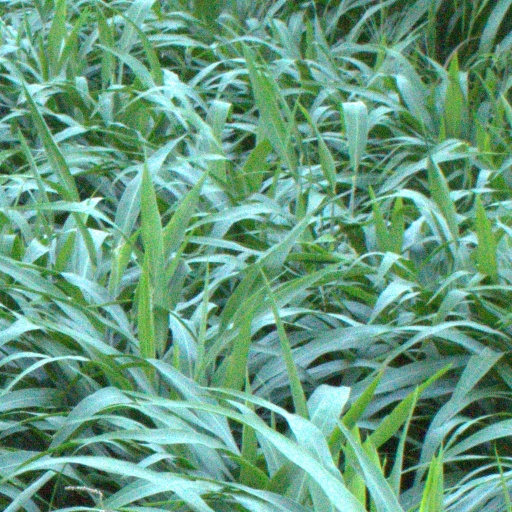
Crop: sorghum